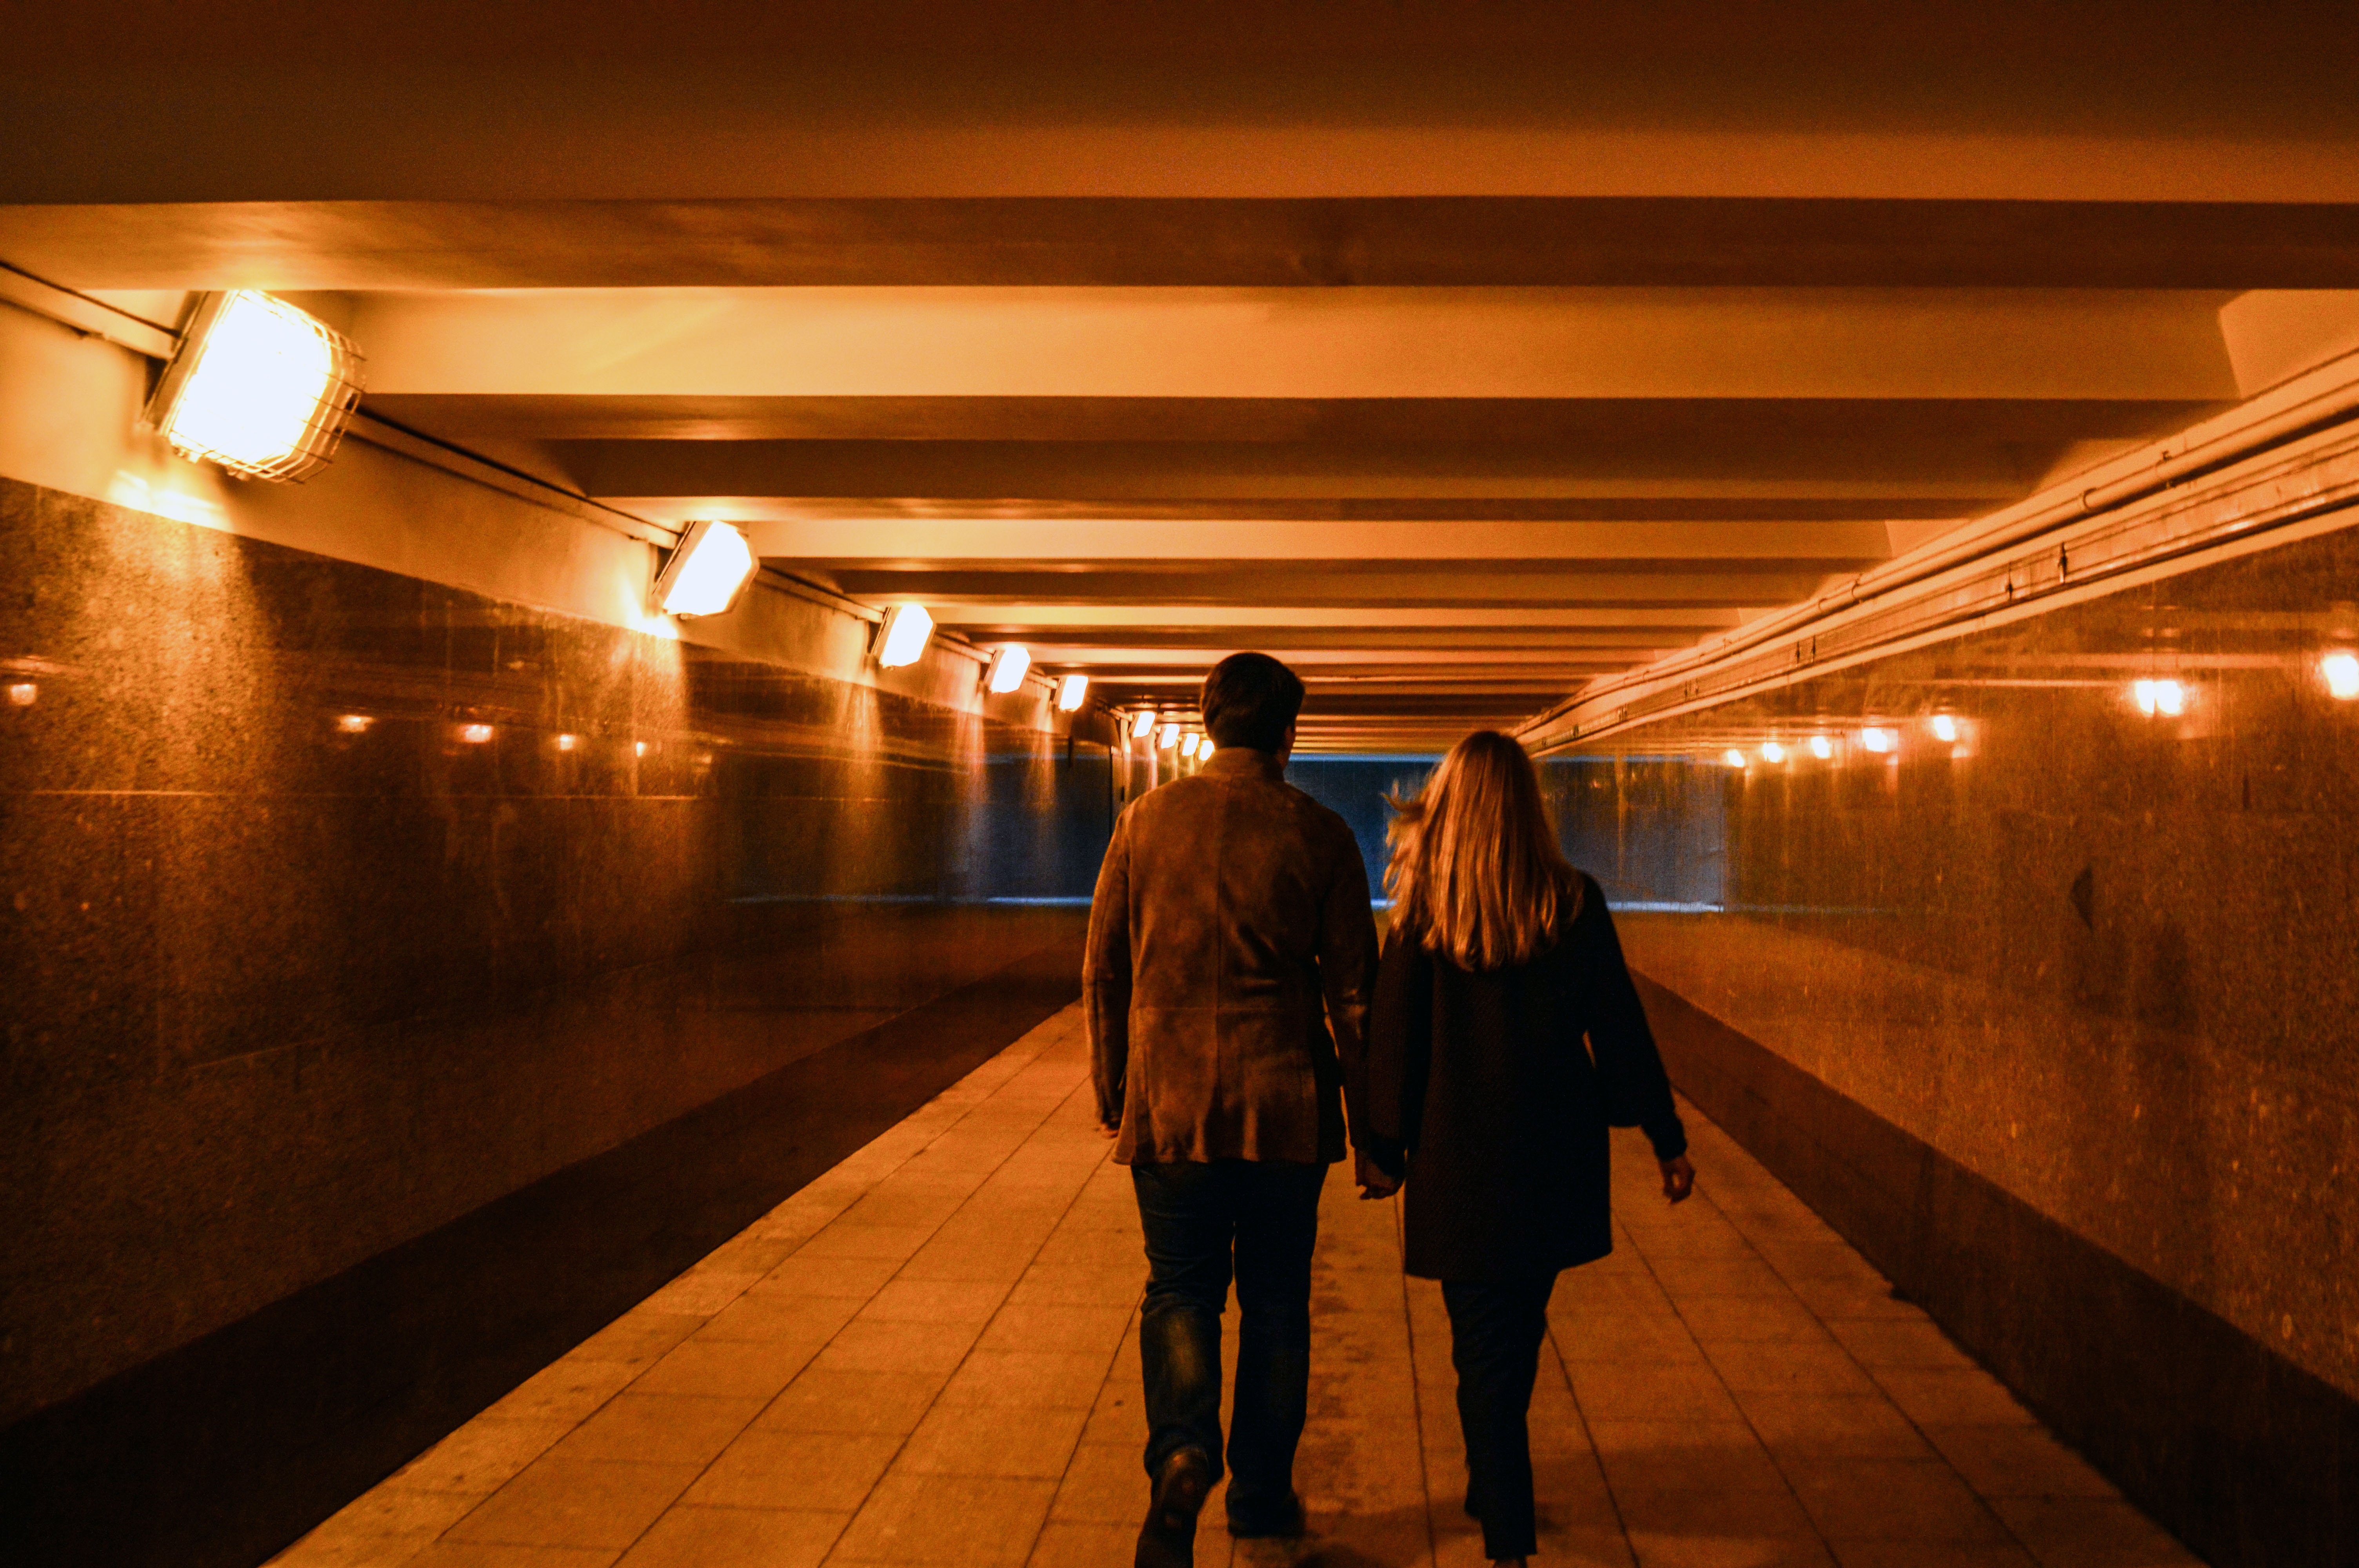
light, night, tunnel, evening, memory, nostalgia, care, death, rehabilitation, memories, past, farewell, indifference, parting, the purpose of the, the way, light in the tunnel, the loss of